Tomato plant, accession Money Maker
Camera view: tilt-top (135 deg); turntable rotation: 300 degrees
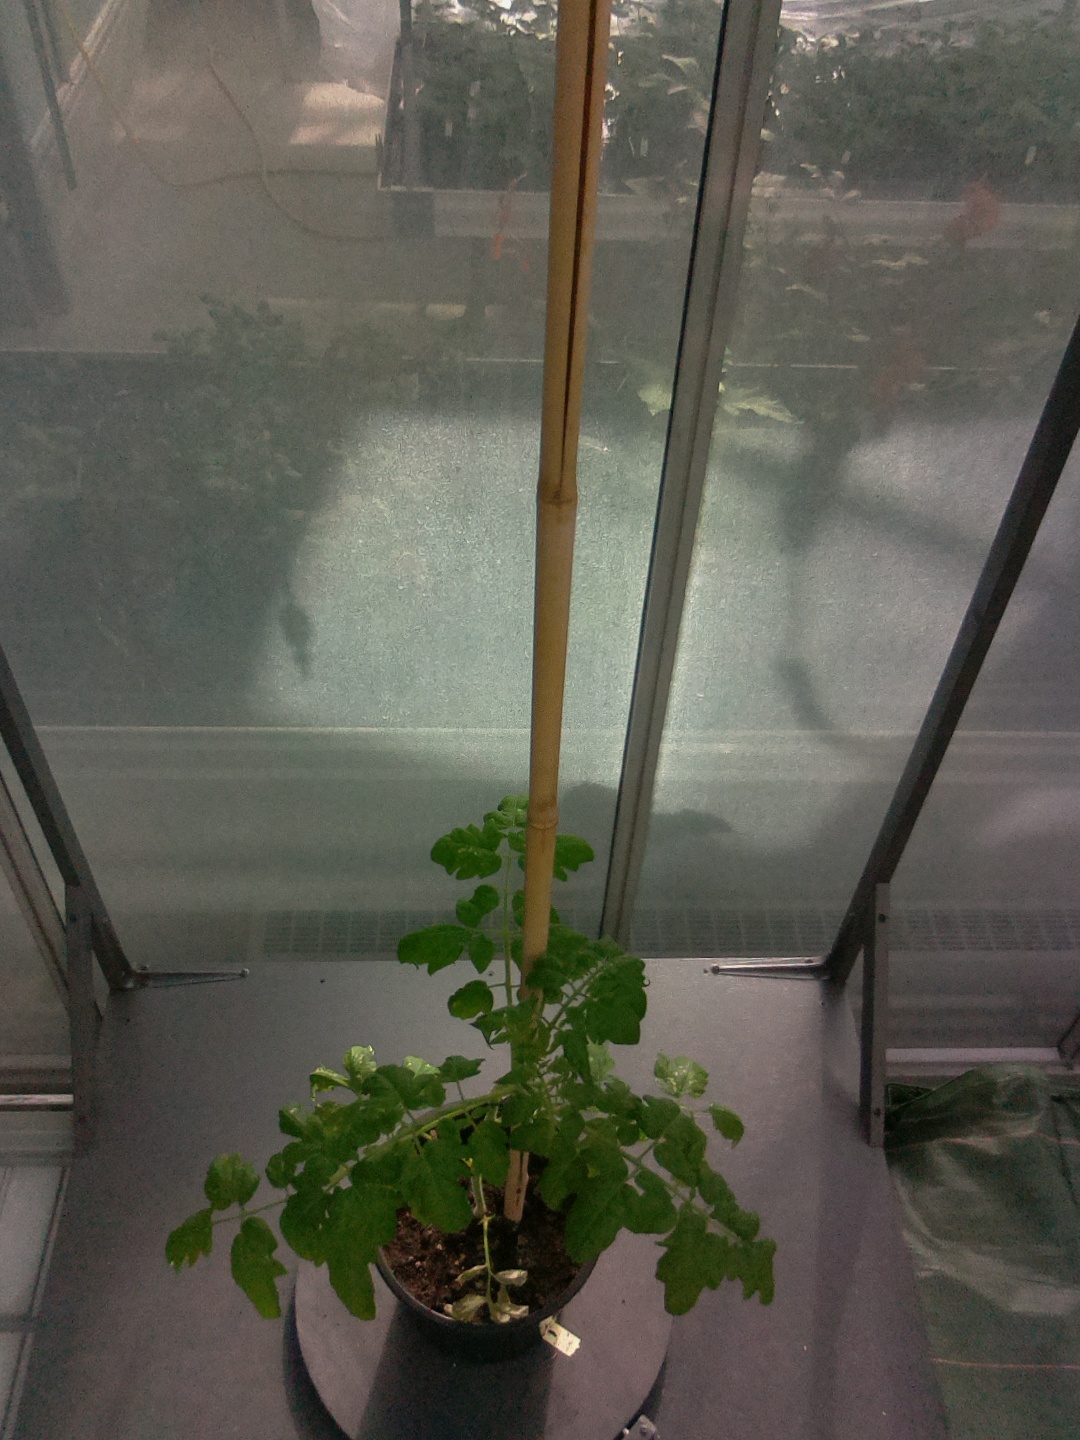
BBCH growth stage 15: 10 of true leaves visible